Grimsby

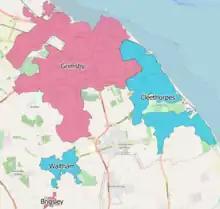
A map of the Grimsby built-up area showing its subdivisions

The town was named "Great Grimsby" to distinguish it from Little Grimsby, a village about to the south, near Louth. It had a population of 88,243 in the 2011 census and an estimated population of 88,323 in 2019. It forms a conurbation with Cleethorpes and the villages of Humberston, Scartho, Brigsley and Waltham. The 2011 population of the conurbation was 134,160, making it the largest built-up area in Lincolnshire.